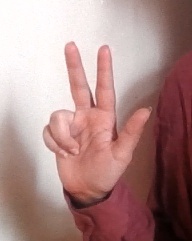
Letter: al